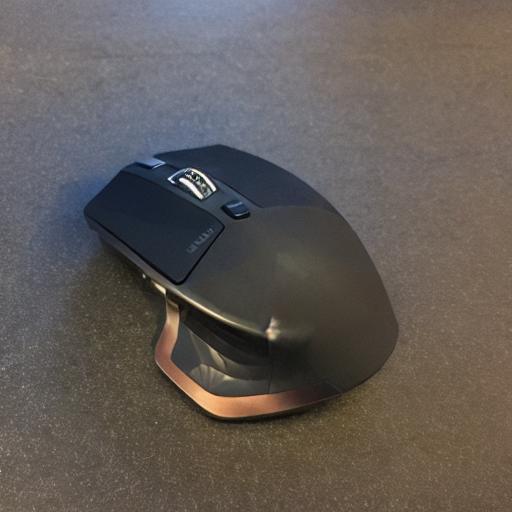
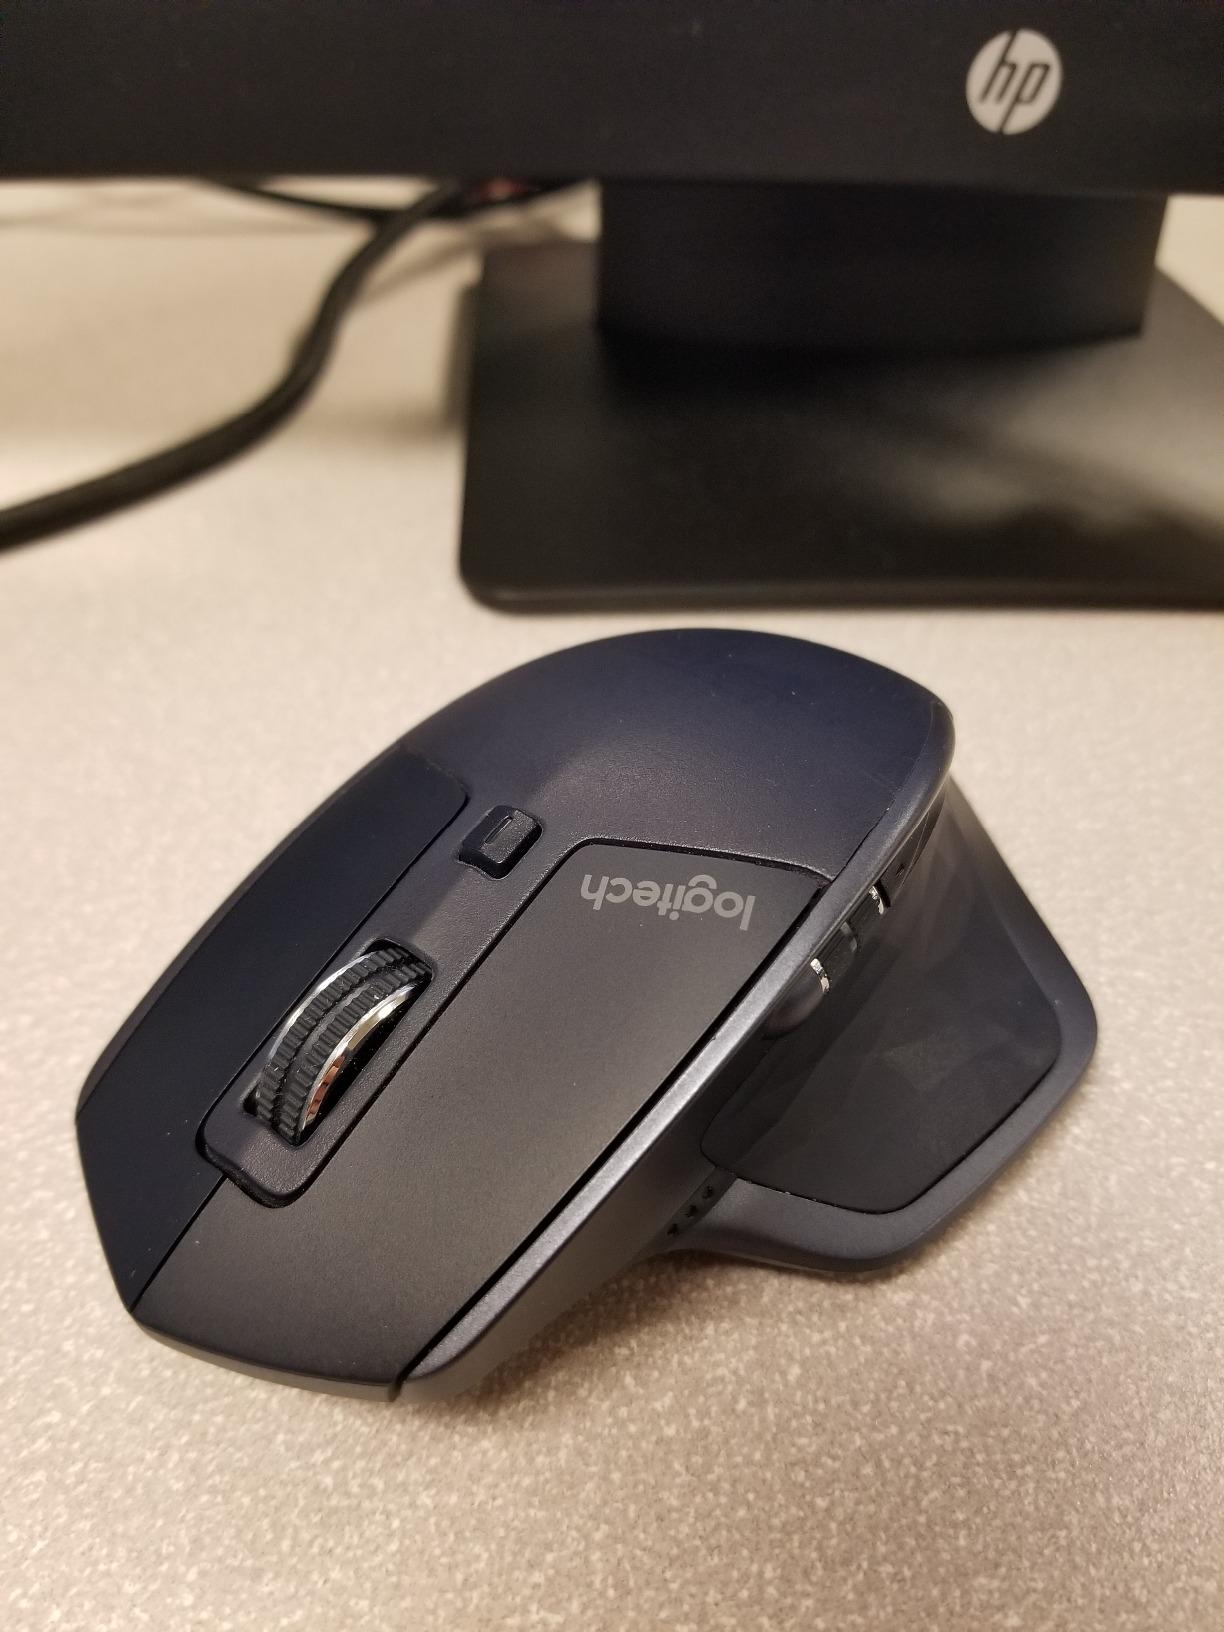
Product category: mouse
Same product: no